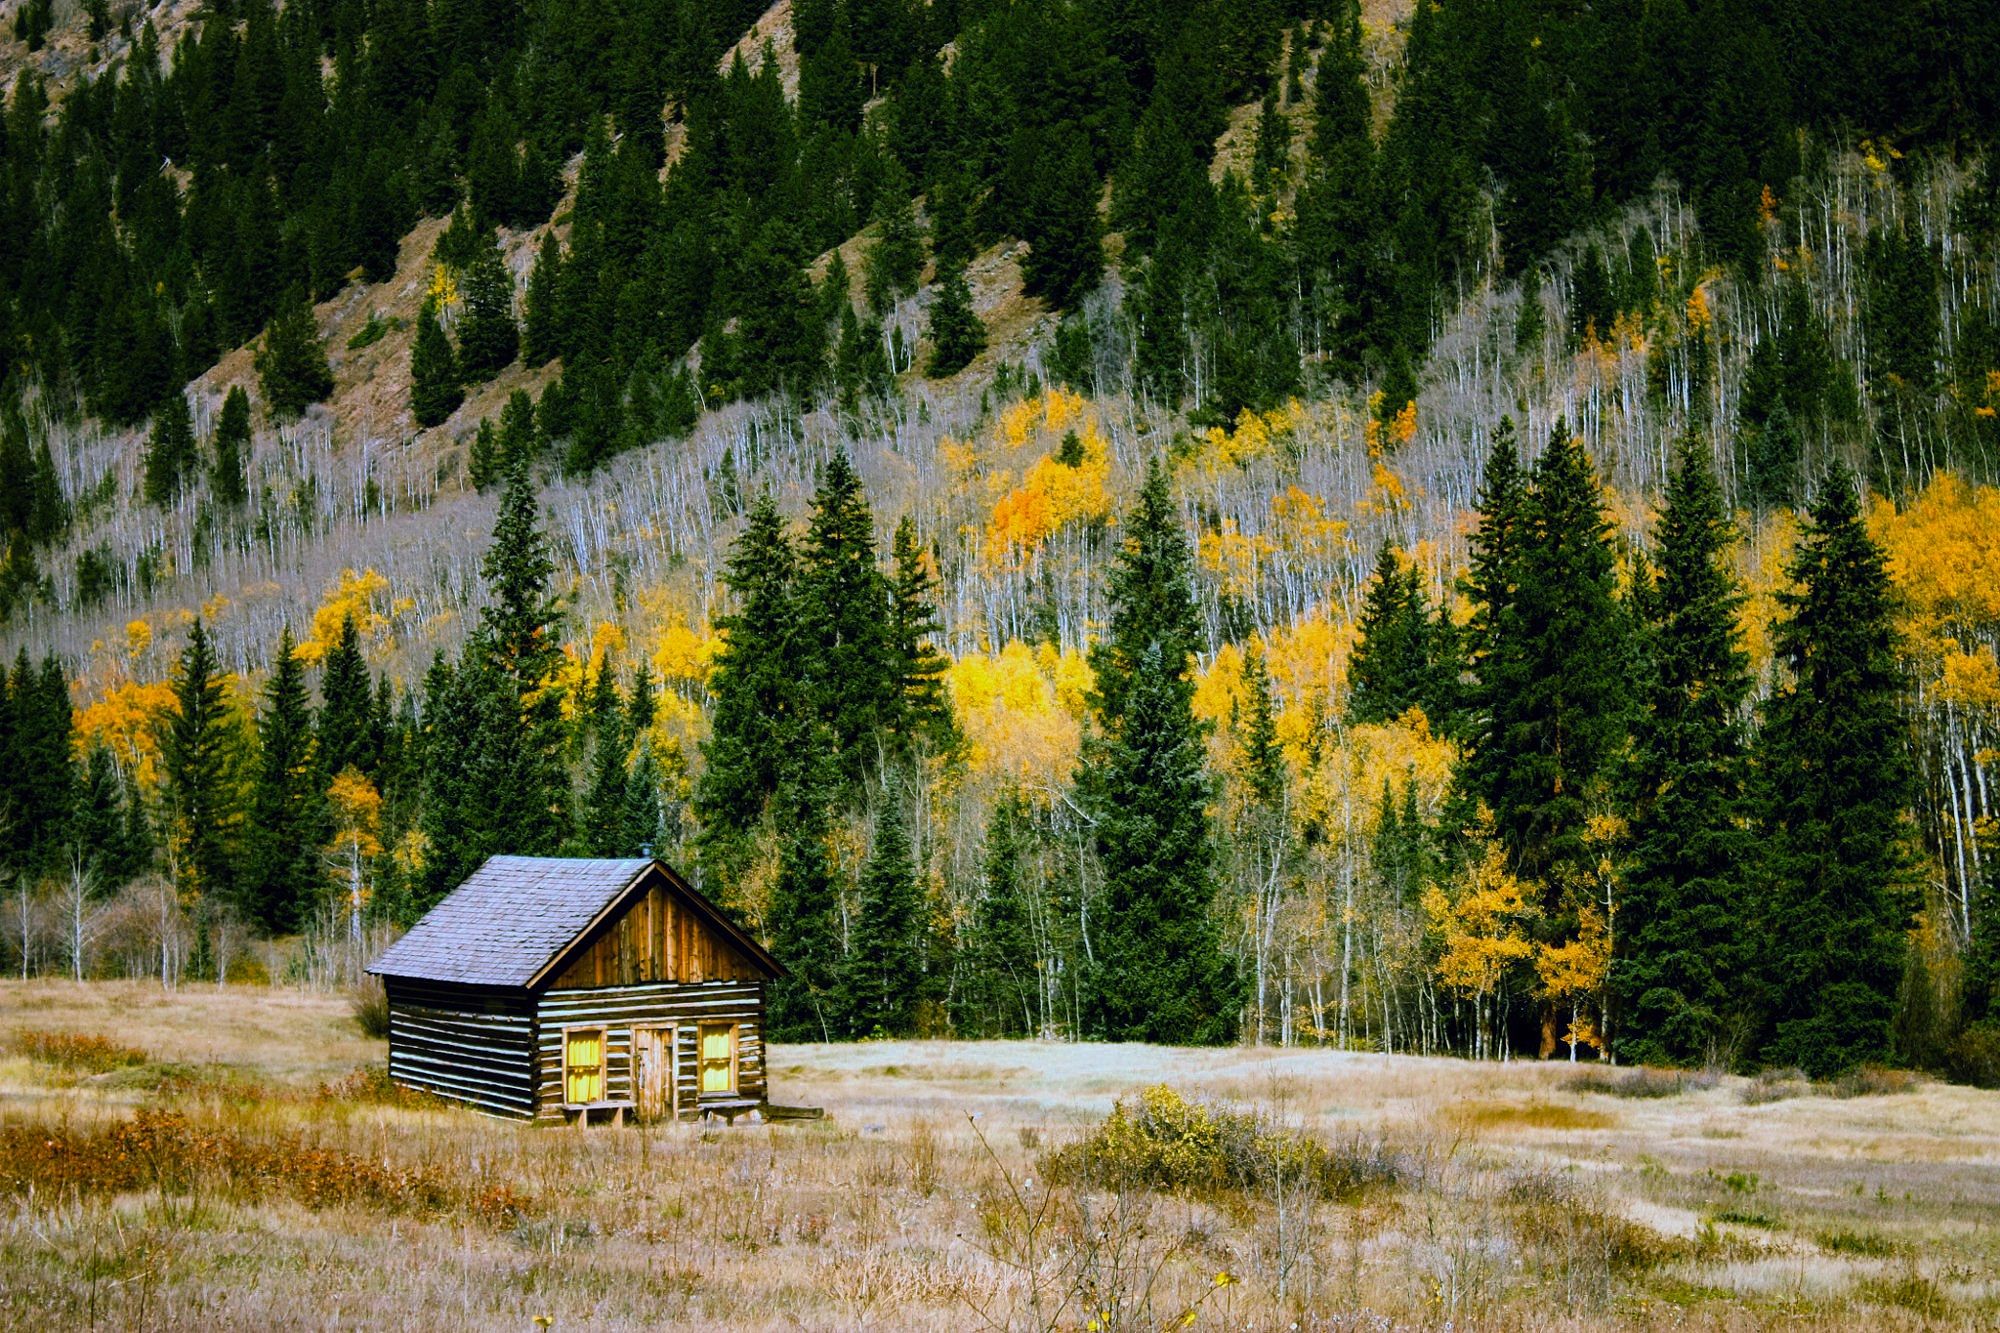
landscape, tree, nature, forest, wilderness, mountain, plant, meadow, prairie, countryside, leaf, fall, lake, mountain range, country, hut, foliage, rural, scenic, cabin, cottage, autumn, season, trees, outdoors, woods, hdr, colors, colorado, mountains, woodland, habitat, larch, ecosystem, rural area, meadows, biome, natural environment, woody plant, temperate coniferous forest